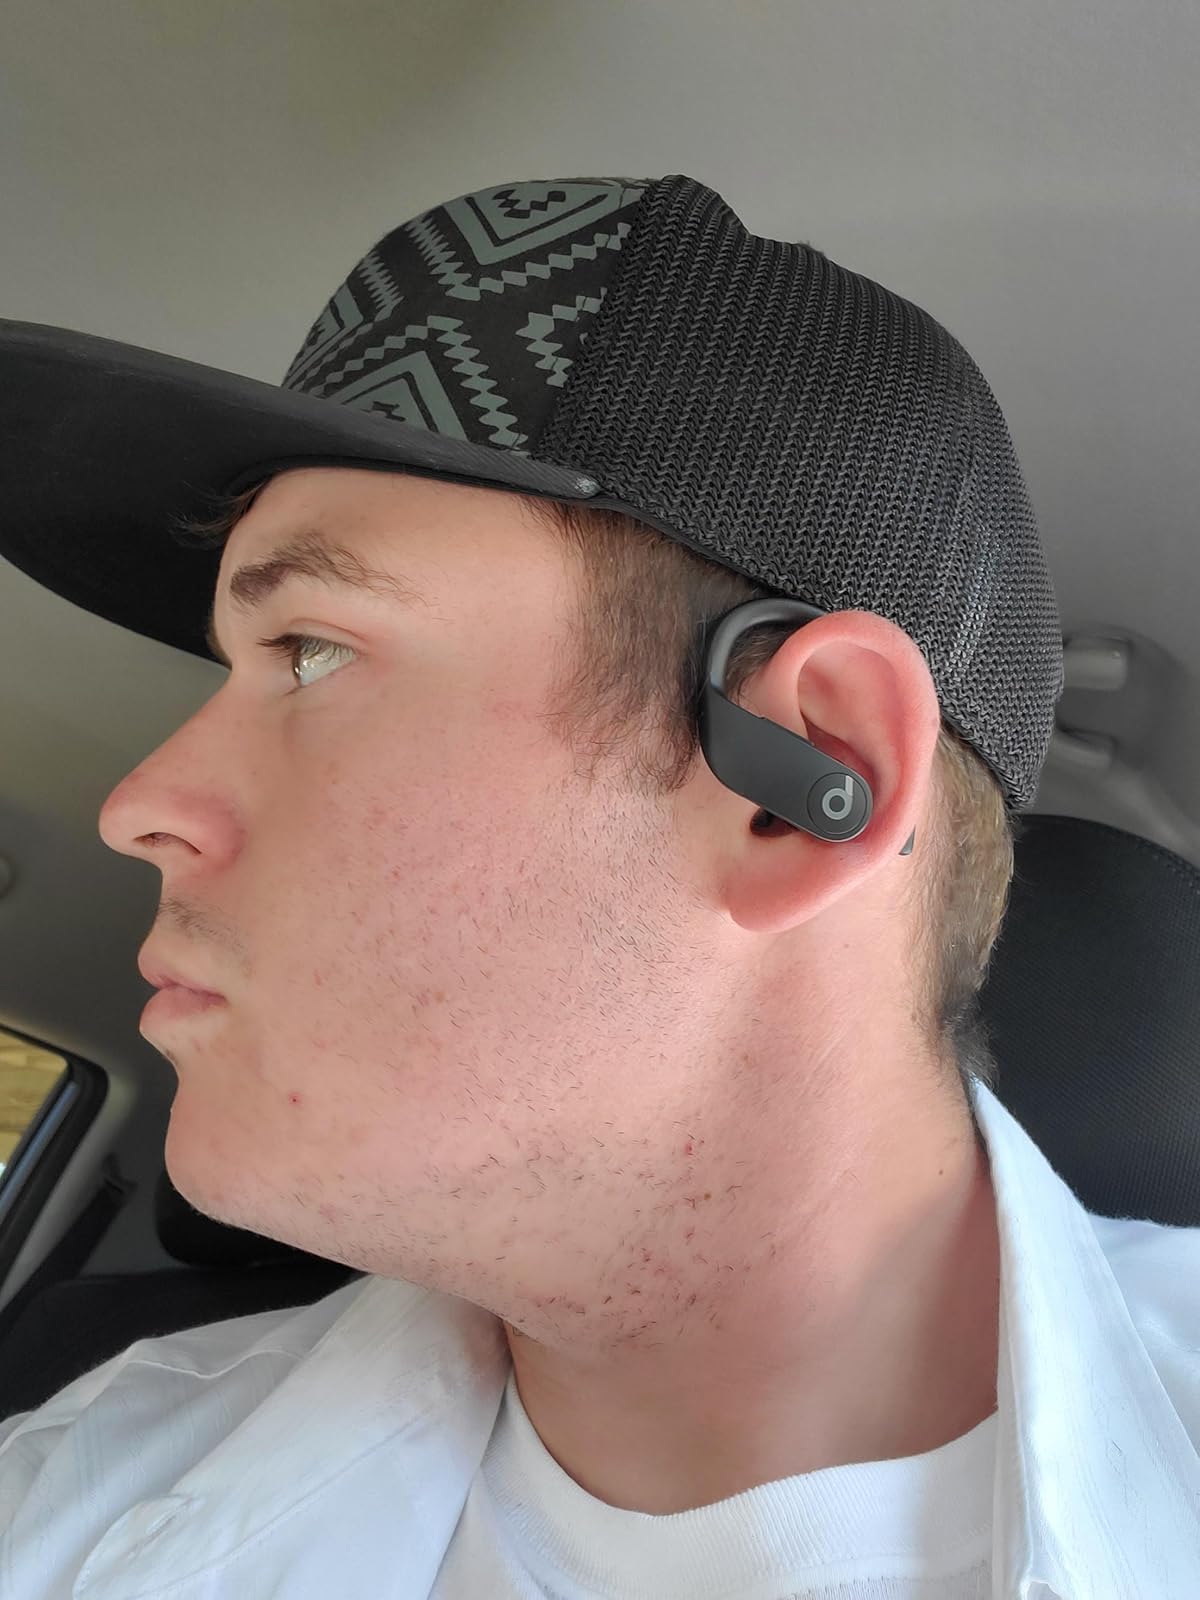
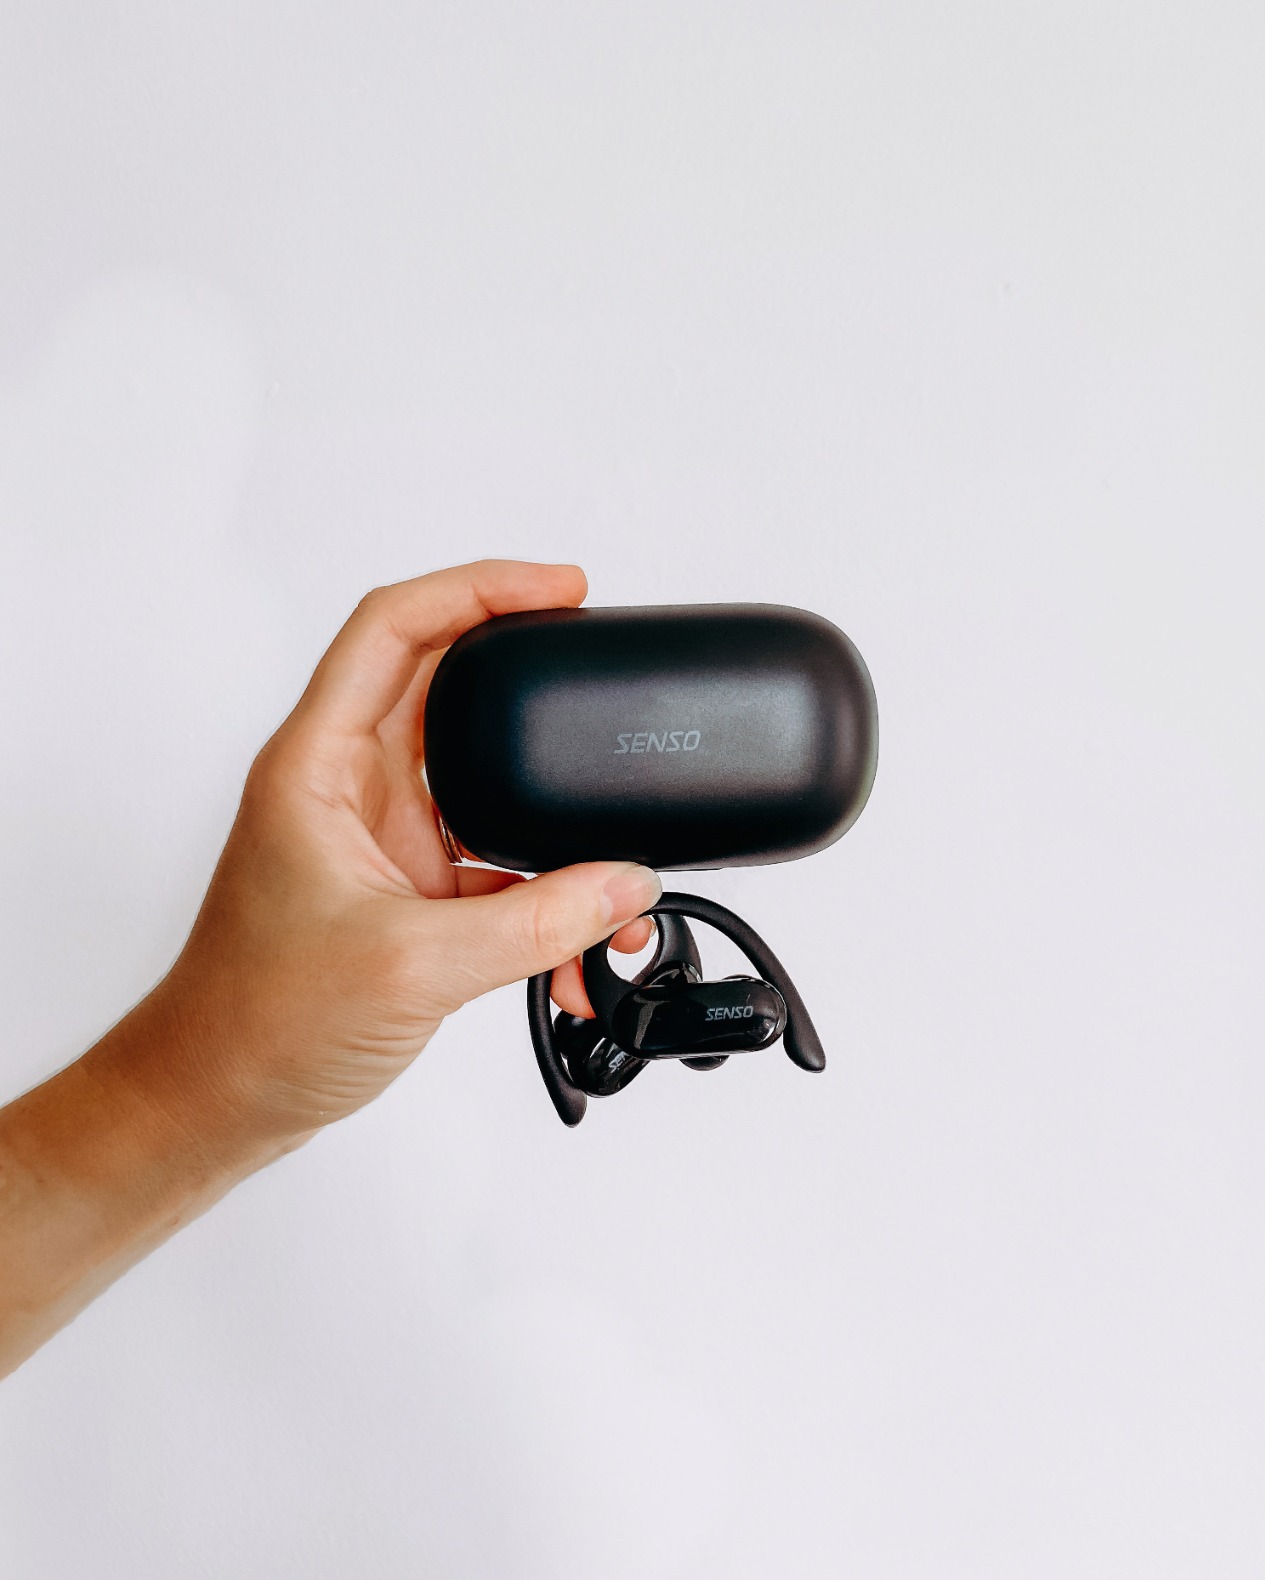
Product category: earbuds
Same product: no